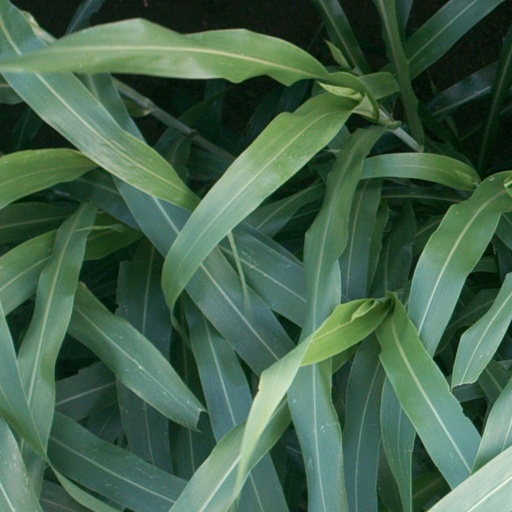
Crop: sorghum